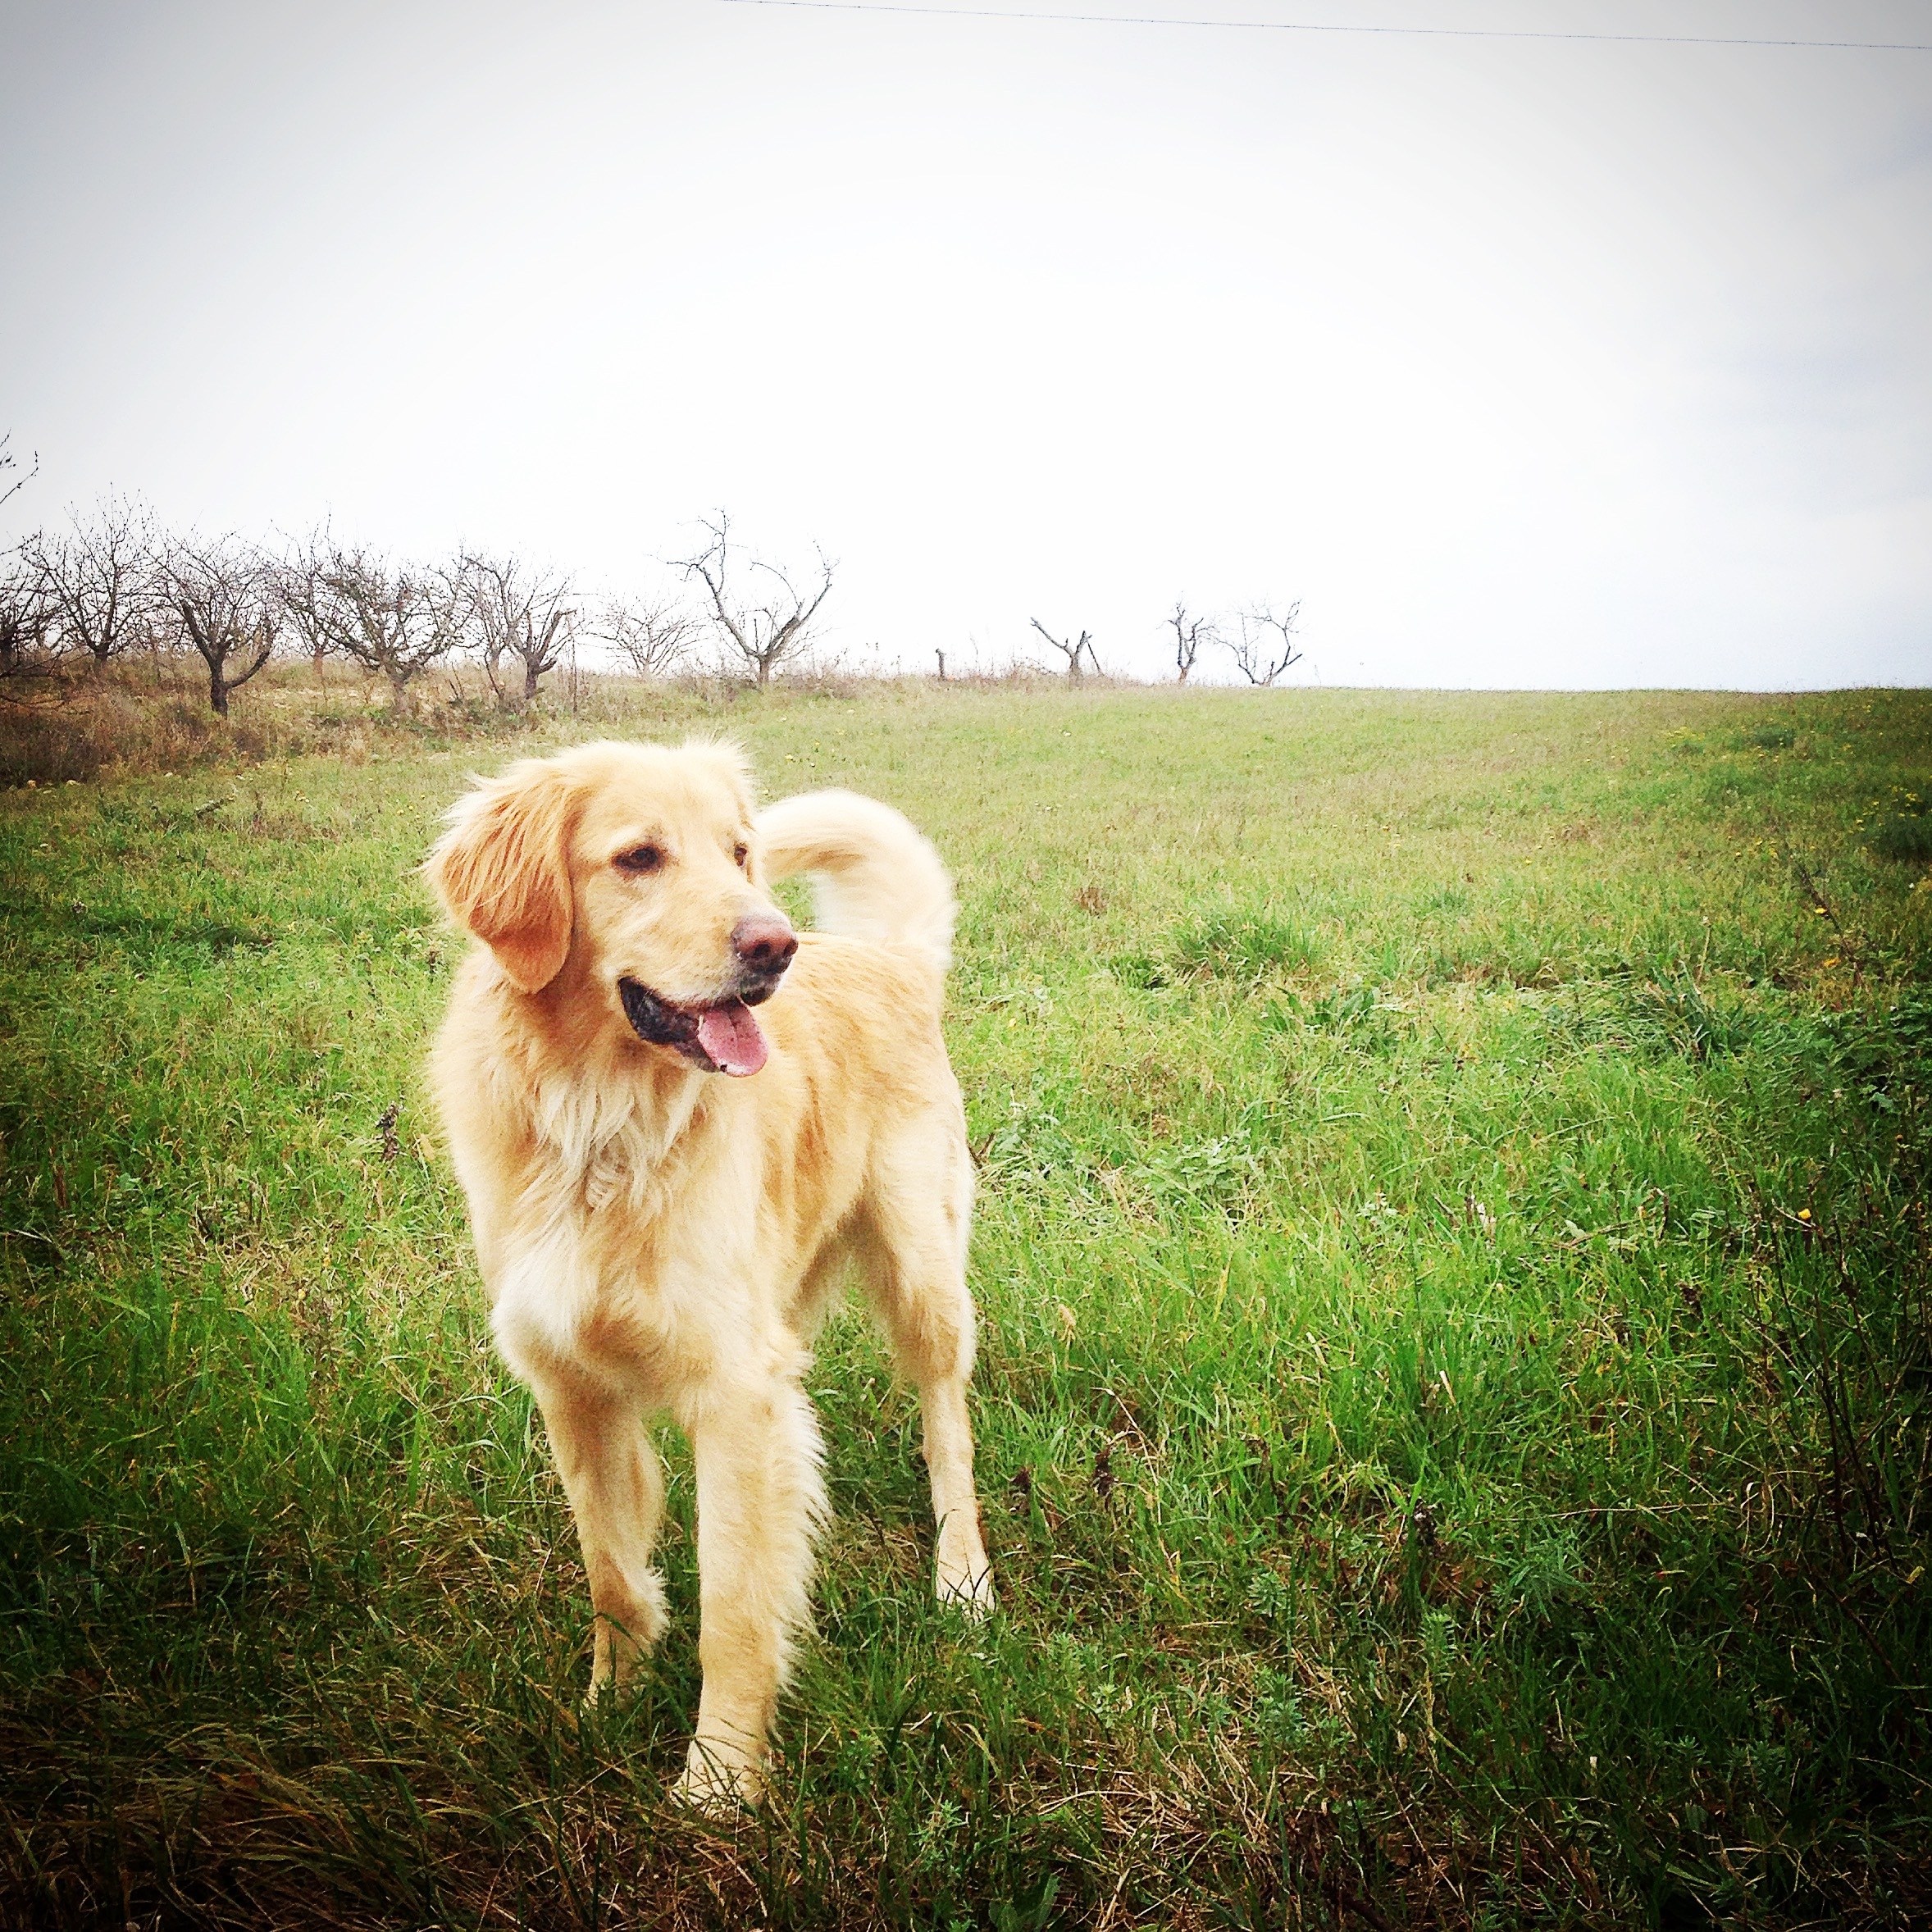
nature, grass, dog, mammal, golden retriever, vertebrate, dog breed, retriever, hovawart, dog like mammal, nova scotia duck tolling retriever